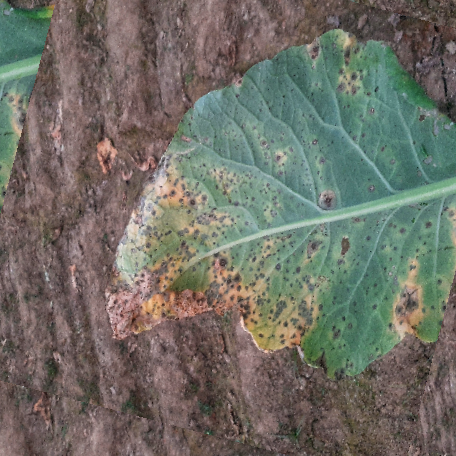
Label: Downy Mildew